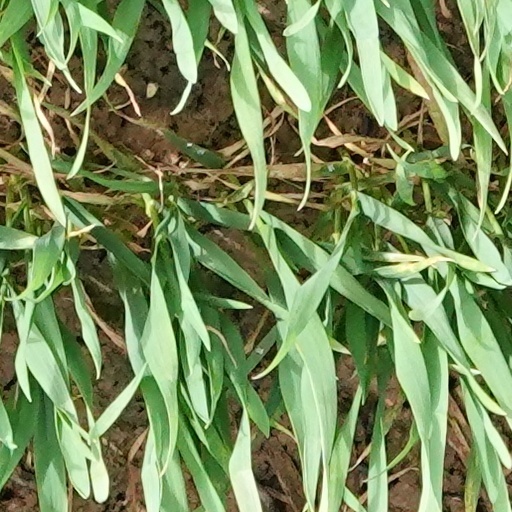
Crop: wheat